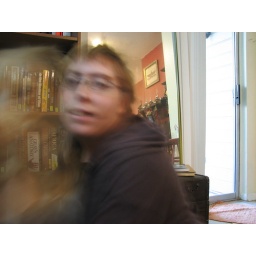
Blurry, but interesting in that books are visible through the dog